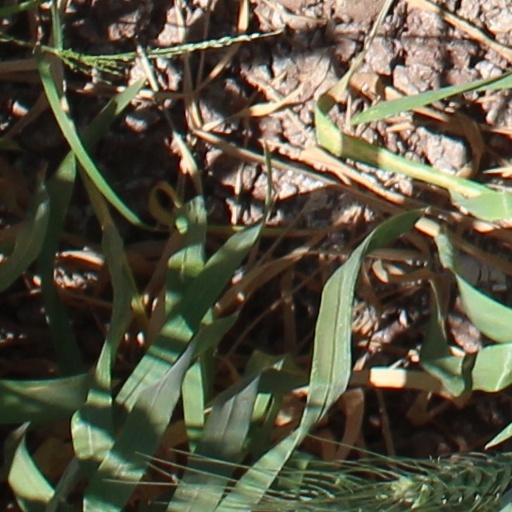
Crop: wheat